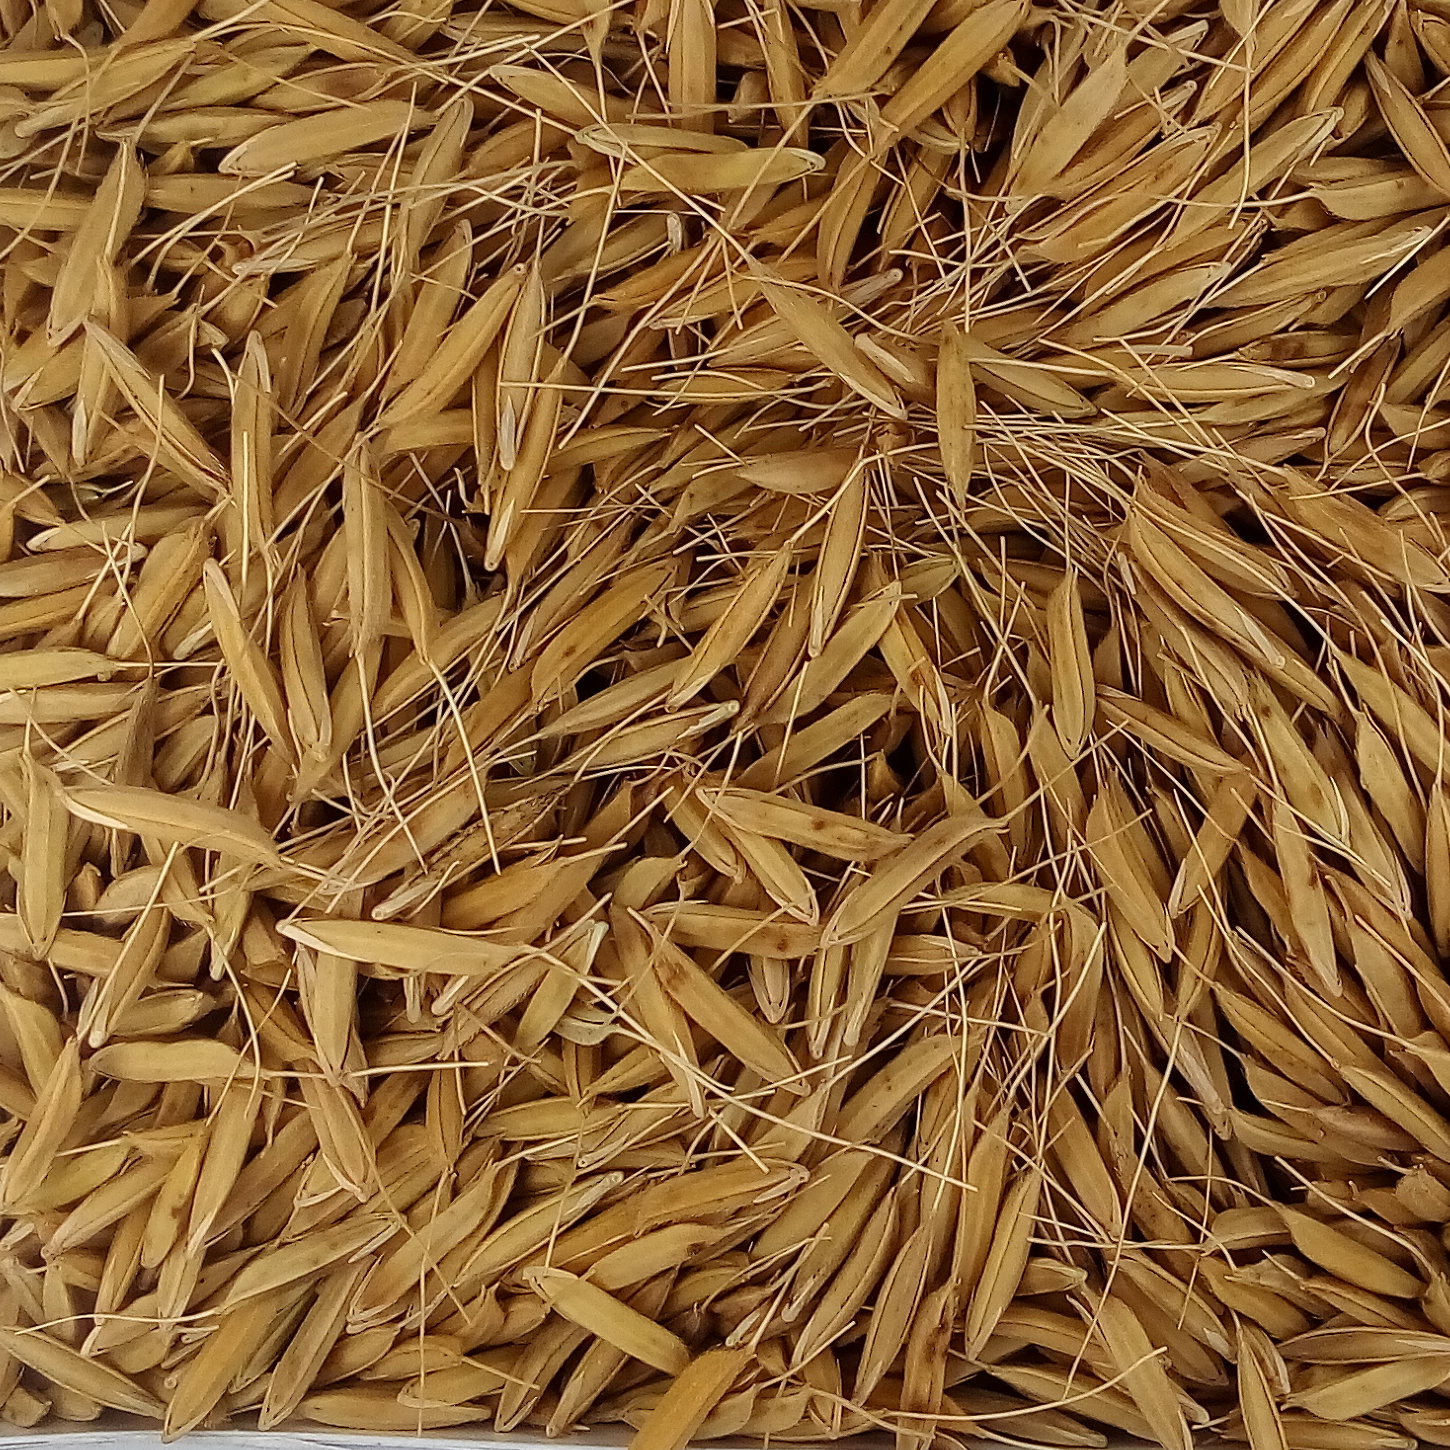
Rice seed variety: PB_6